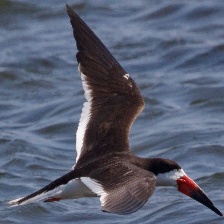
Species: BLACK SKIMMER
Scientific name: RYNCHOPS NIGER